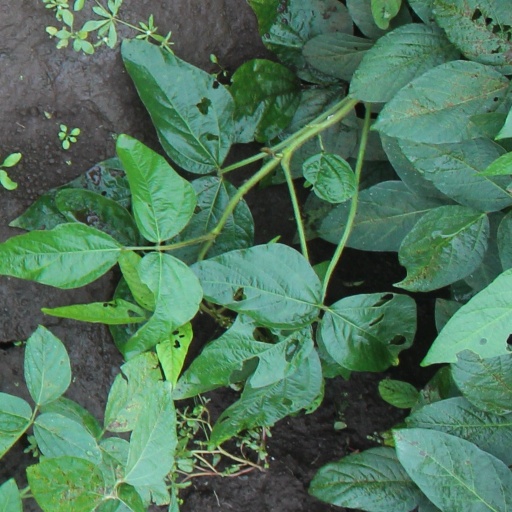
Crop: soybean